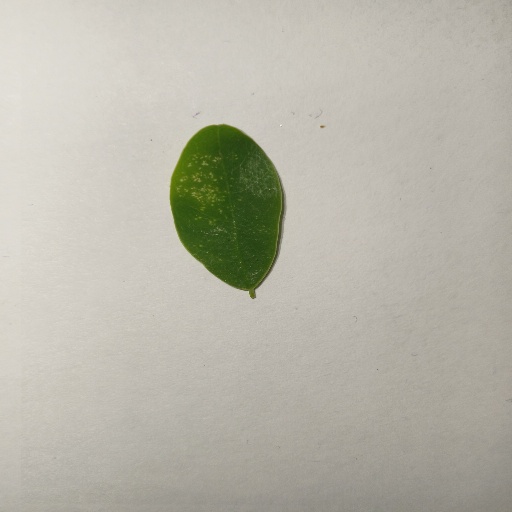
Species: Sojina
Leaf condition: Healthy Leaf